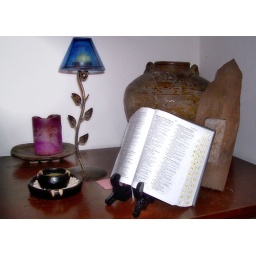
Saw this in a rest house we visited in Tagaytay. Thought it was cute so i took a shot.